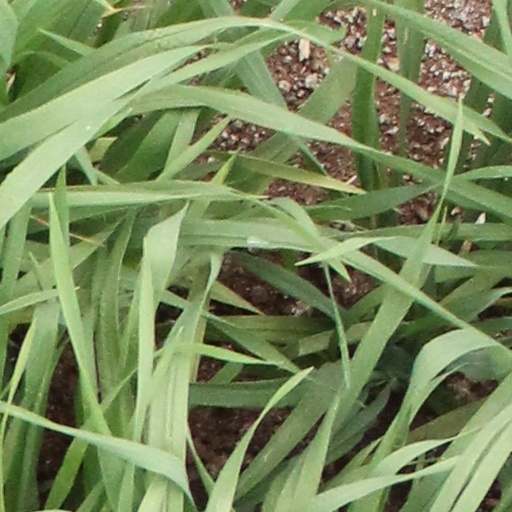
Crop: wheat